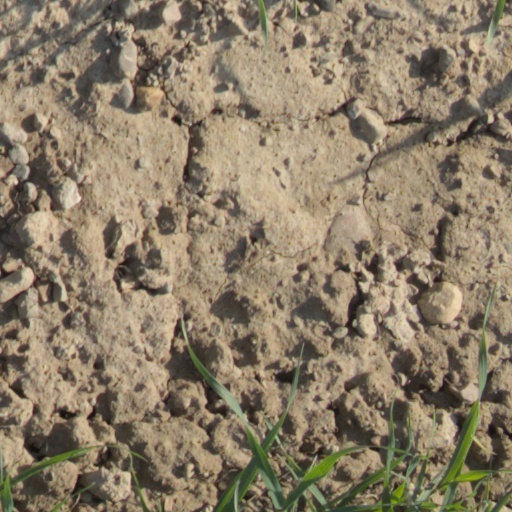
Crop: wheat